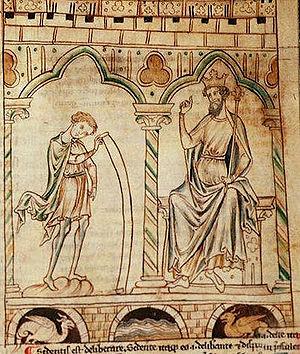
Alexandre de Lincoln, dit le Magnifique, issu d'une influente lignée de hauts-officiers et de prélats, est évêque de Lincoln à partir de 1123.
Cet article est une liste non exhaustive d'œuvres concernant le cycle arthurien. Elles sont classées par genre et par ordre alphabétique.
Merlin, communément appelé Merlin l'Enchanteur, est un personnage légendaire, prophète magicien doué de métamorphose, commandant aux éléments naturels et aux animaux dans la littérature médiévale. Sa légende provient à l'origine de la mythologie celtique galloise, et s'inspire certainement d'un druide divin, mêlé à un ou plusieurs personnages historiques. Son image première est assez sombre. Les plus anciens textes concernant Myrddin Wyllt, Lailoken et Suibhne le présentent en « homme des bois » torturé et atteint de folie, mais doué d'un immense savoir, acquis au contact de la nature et par l'observation des astres. Après son introduction dans la légende arthurienne grâce à Geoffroy de Monmouth et Robert de Boron, Merlin devient l'un des personnages les plus importants dans l'imaginaire et la littérature du Moyen Âge.
Les Prophetiae Merlini forment une œuvre en latin de Geoffrey de Monmouth qui a circulé, peut-être sous la forme d'un libellus ou d'un texte court, de 1130 à 1135. Il est également nommé Libellus Merlini.
Geoffroy de Monmouth, est un évêque et historien gallois au service du roi Henri Iᵉʳ d'Angleterre, écrivant en langue latine et familier du monastère de Glastonbury.